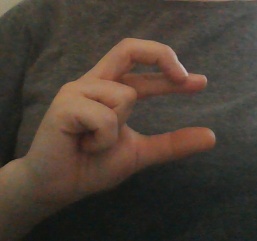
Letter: thal